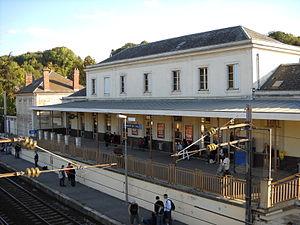
La gare ferroviaire de Clermont, Oise, France.
La gare de Clermont-de-l'Oise est une gare ferroviaire française de la ligne de Paris-Nord à Lille, située à 850 mètres de la place Corroyer par la rue du Général-Pershing, au nord-est de la commune de Clermont, dans le département de l'Oise, en région Hauts-de-France.
Clermont, dite Clermont-en-Beauvaisis ou encore Clermont-de-l'Oise afin d'éviter toute confusion, est une commune française située dans le département de l'Oise dont elle est une sous-préfecture, en région Hauts-de-France. Ses habitants sont appelés les Clermontois et les Clermontoises.